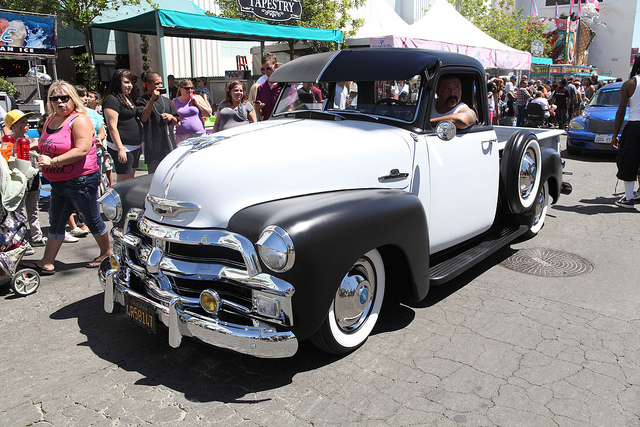
A vintage truck driving down the road near people.

A group of people are around a classic truck that is white and black in color.

Old black and white truck fully restored and displayed at outdoor event.

A white and black truck sitting on the side of a road.